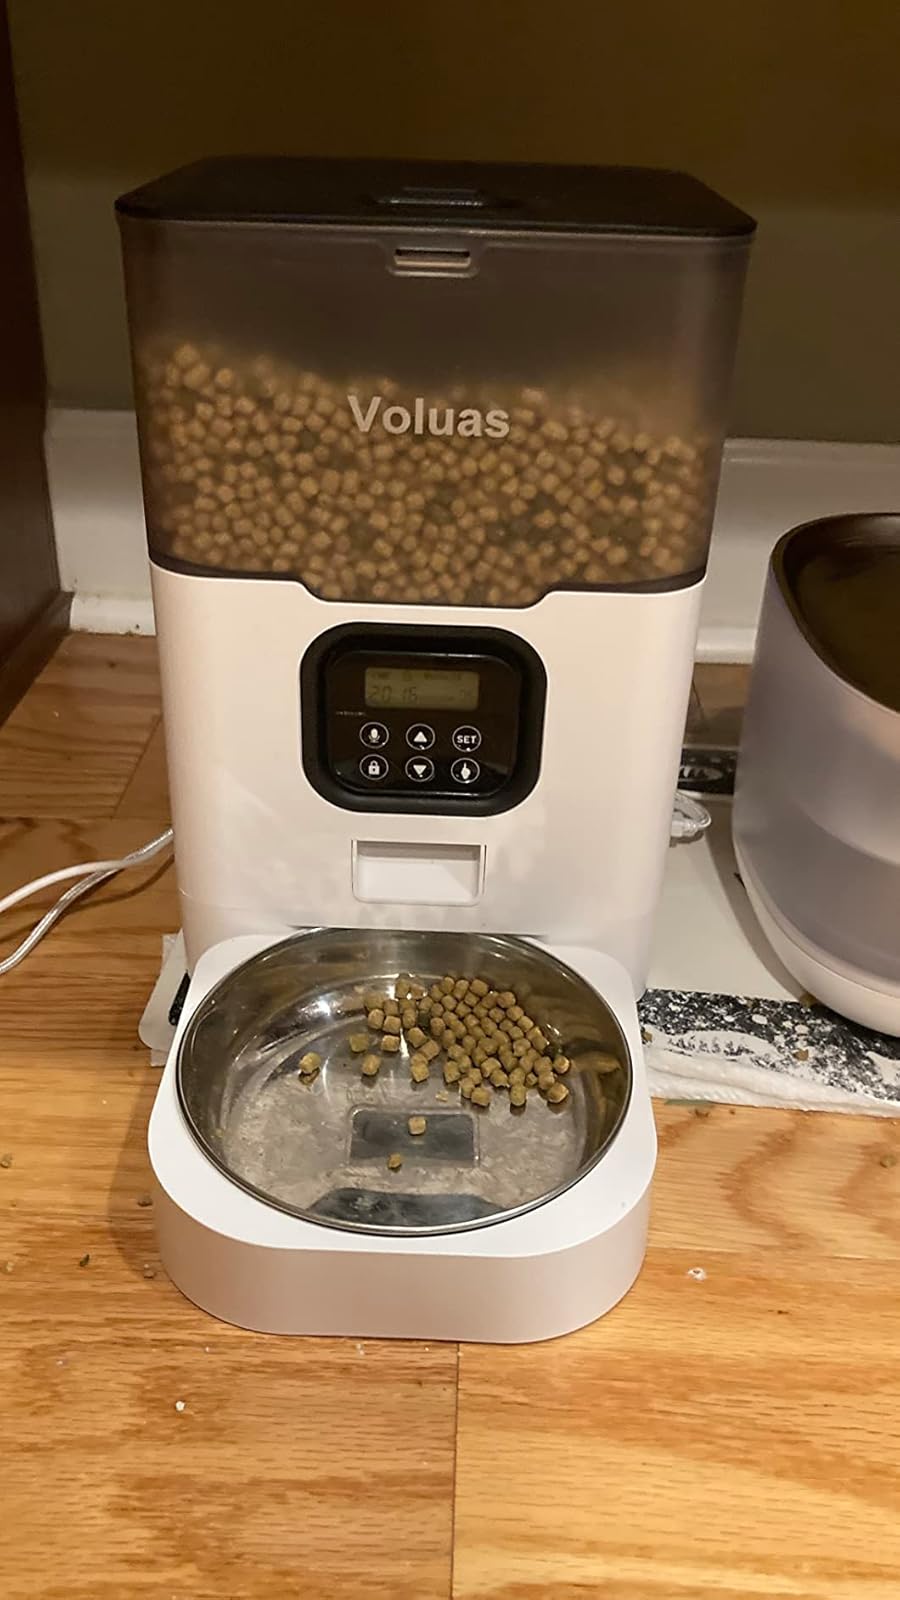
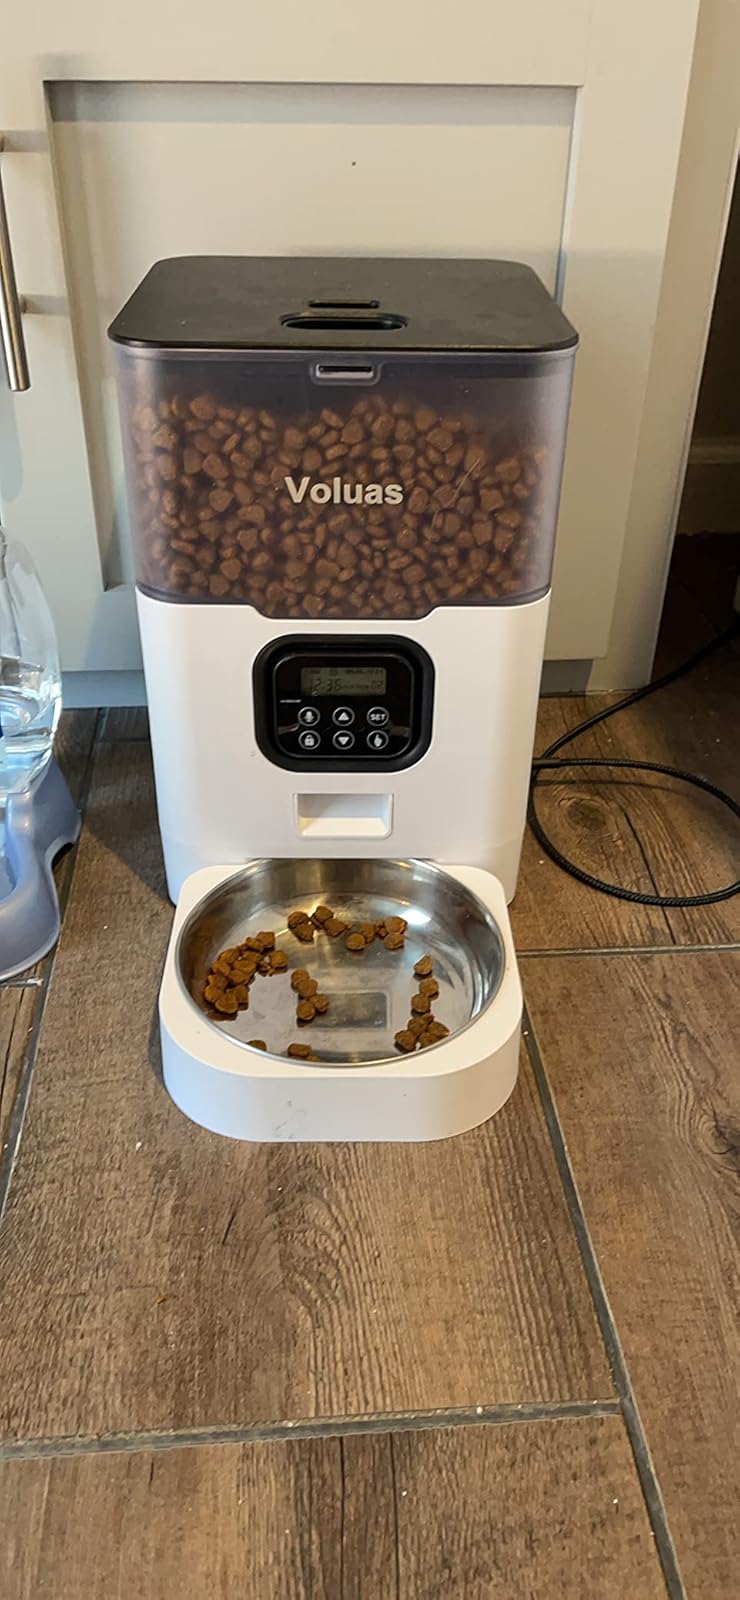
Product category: items_feeder
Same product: yes